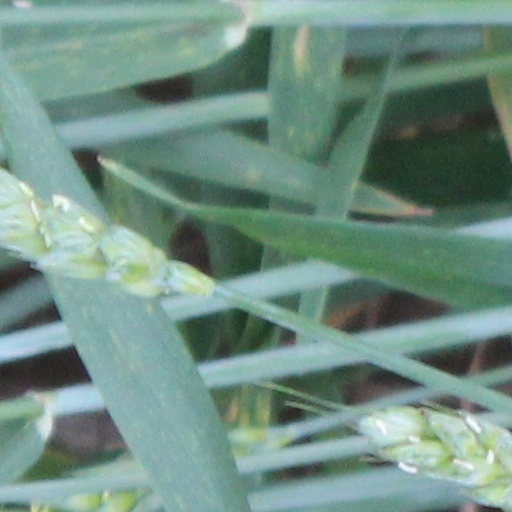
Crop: wheat